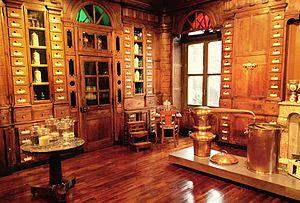
Pharmacie de l'Hôtel-Dieu
Le Puy-en-Velay est une commune française située dans la région Auvergne-Rhône-Alpes. C'est la préfecture du département de la Haute-Loire et la capitale historique du Velay.